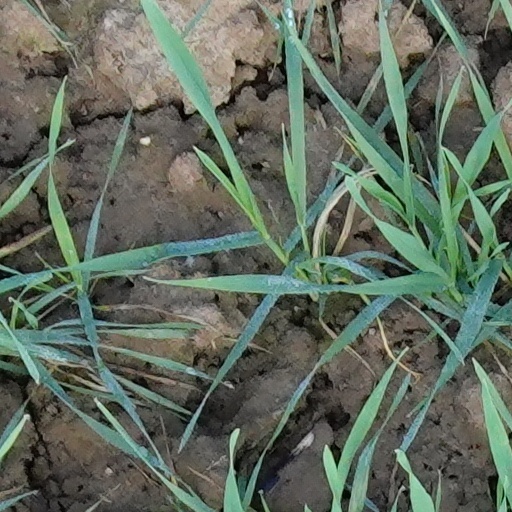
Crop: wheat